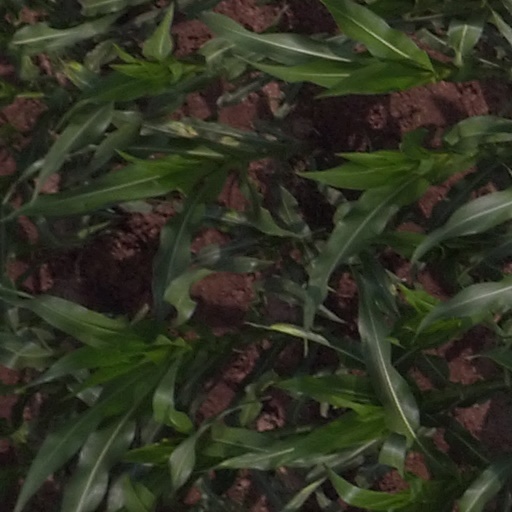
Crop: maize; corn